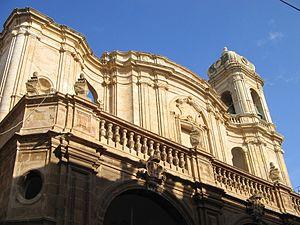
La liste suivante recense les cathédrales en Italie.
La cathédrale de Trapani est une église catholique romaine de Trapani, en Italie. Il s'agit de la cathédrale du diocèse de Trapani. Elle est consacrée à Laurent de Rome.